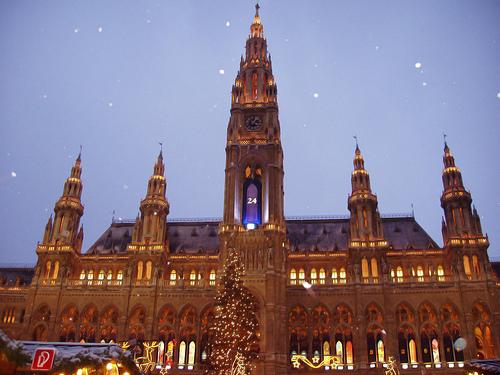
Weather: snow or frosty